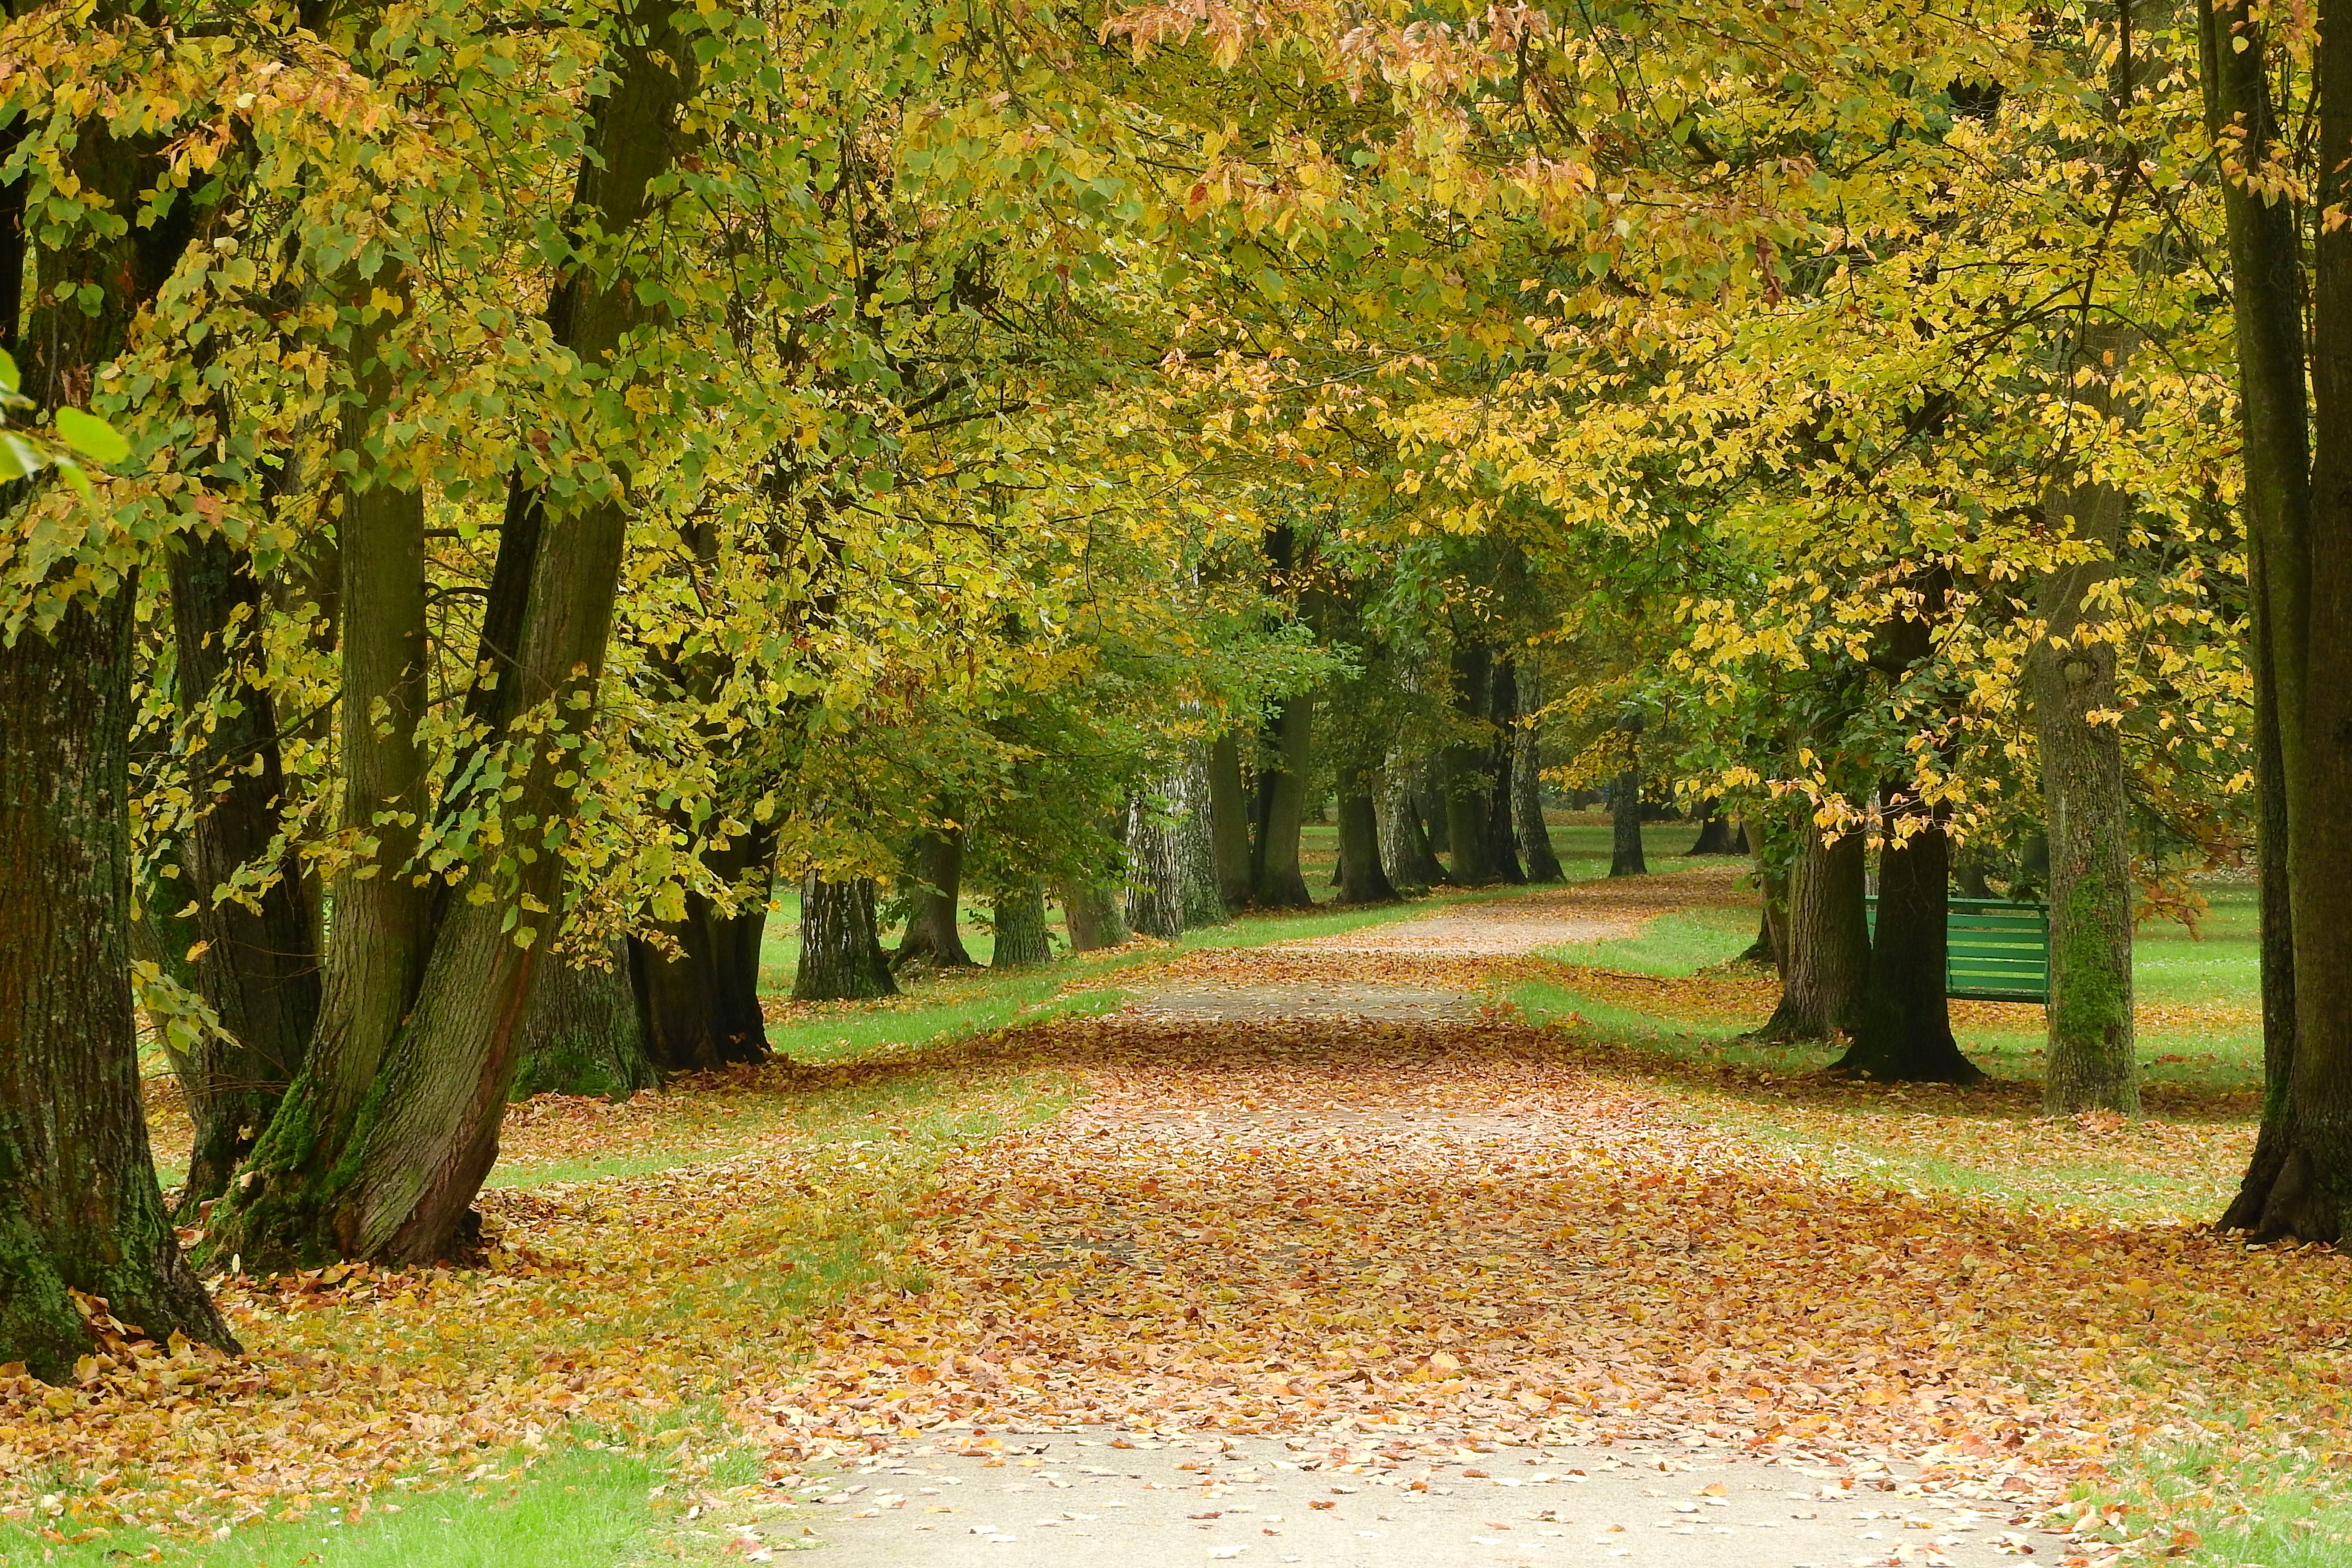
tree, nature, forest, plant, meadow, sunlight, leaf, flower, green, autumn, park, romantic, botany, garden, season, trees, shrub, deciduous, grove, woodland, fallen leaves, czech budejovice, autumn park, maidenhair tree, stromovka, woody plant, path in the park